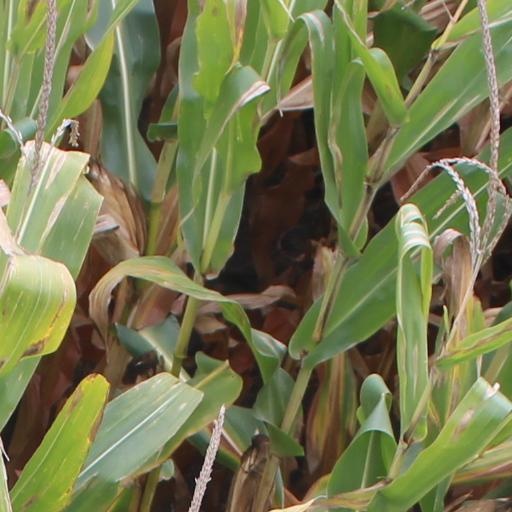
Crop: maize; corn